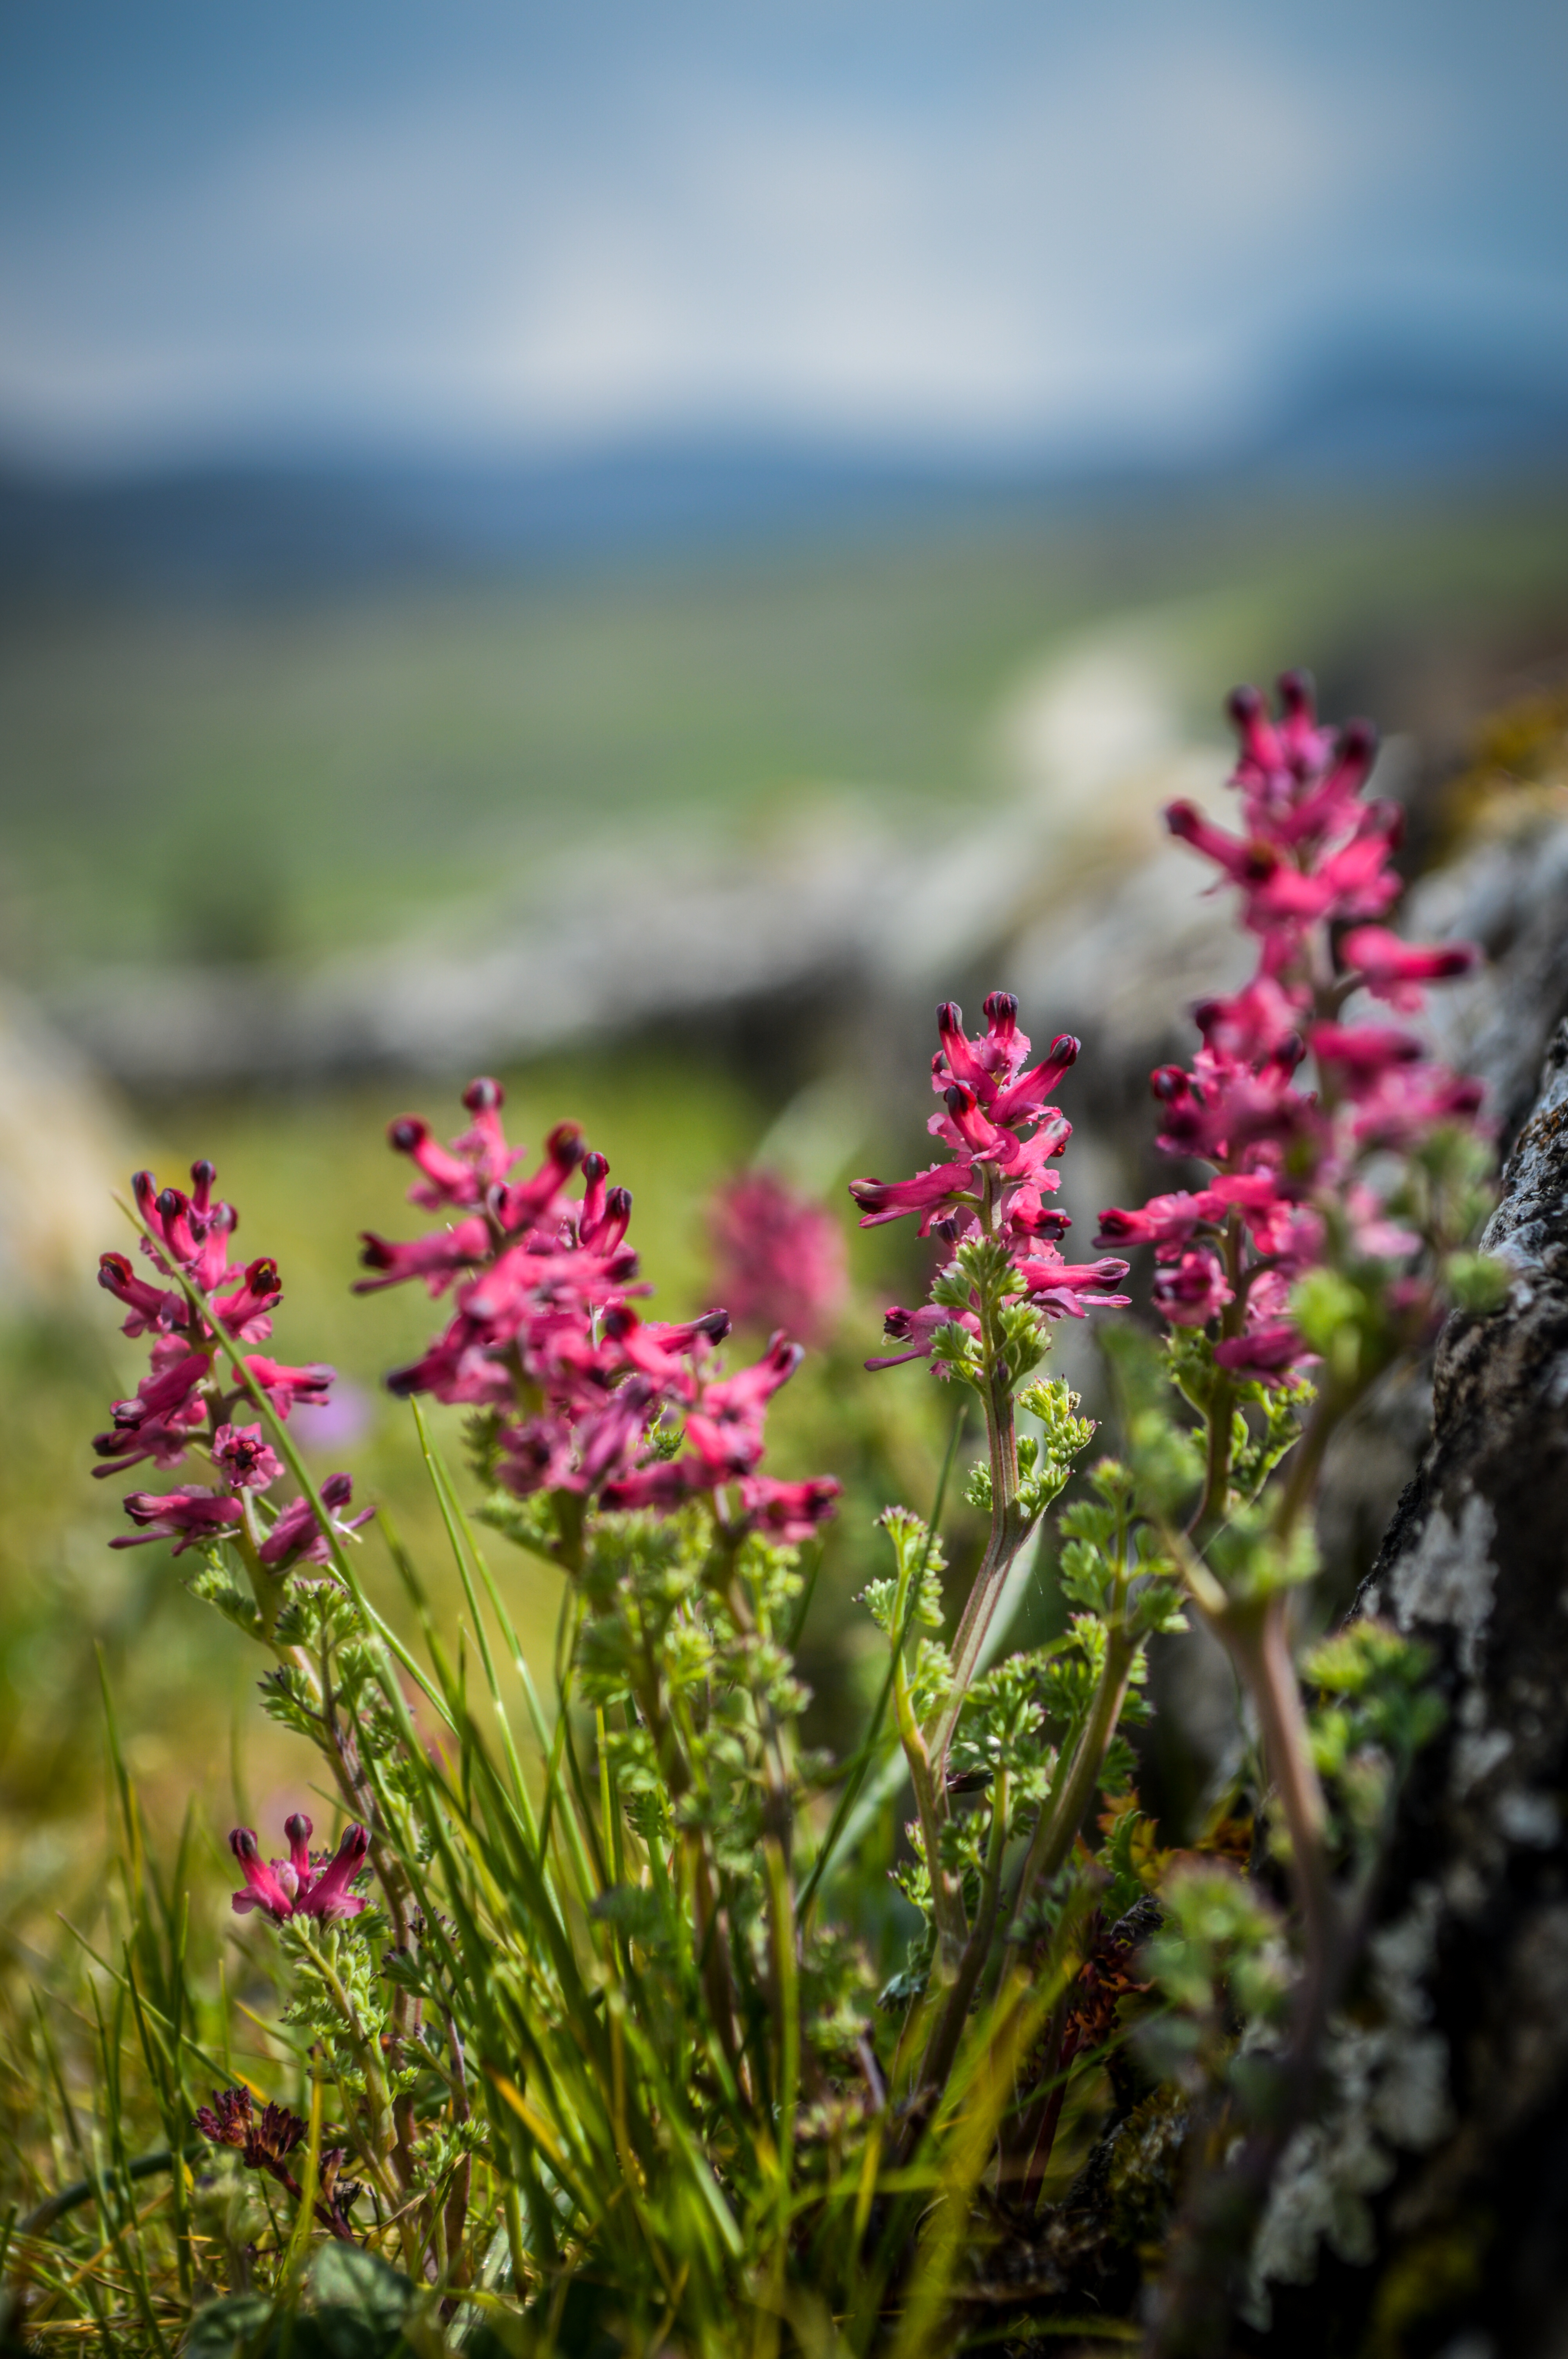
flower, ancient, background, beautiful, blossom, blue, castle, city, cotton, denizli, field, flowers, grass, green, heritage, hierapolis, landscape, mineral, mountain, natural, nature, outdoor, pamukkale, poppy, rome, ruined, scenic, site, sky, spring, summer, tourism, travel, turkey, unesco, view, white, flowering plant, plant, pink, wildflower, terrestrial plant, Forb, meadow, daphne, herbaceous plant, castilleja, perennial plant, prairie